History of Poland

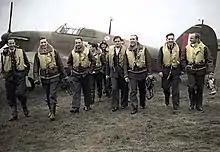
Pilots of No. 303 Polish Fighter Squadron won fame in the Battle of Britain

On 12 May 1926, Piłsudski staged the May Coup, a military overthrow of the civilian government mounted against President Stanisław Wojciechowski and the troops loyal to the legitimate government. Hundreds died in fratricidal fighting. Piłsudski was supported by several leftist factions who ensured the success of his coup by blocking the railway transportation of government forces. He also had the support of the conservative great landowners, a move that left the right-wing National Democrats as the only major social force opposed to the takeover.